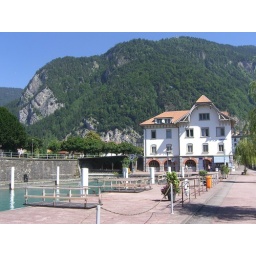
View the other way in the same spot at the base of the train stationInterlaken,Switzerland